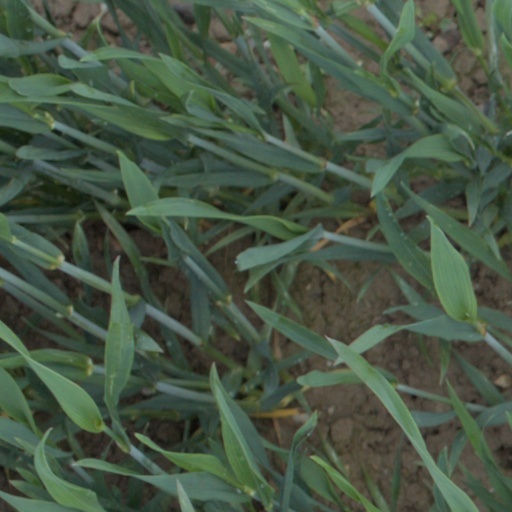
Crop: wheat